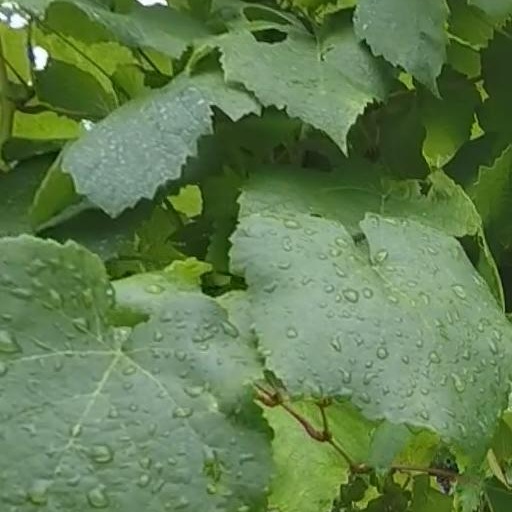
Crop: grape